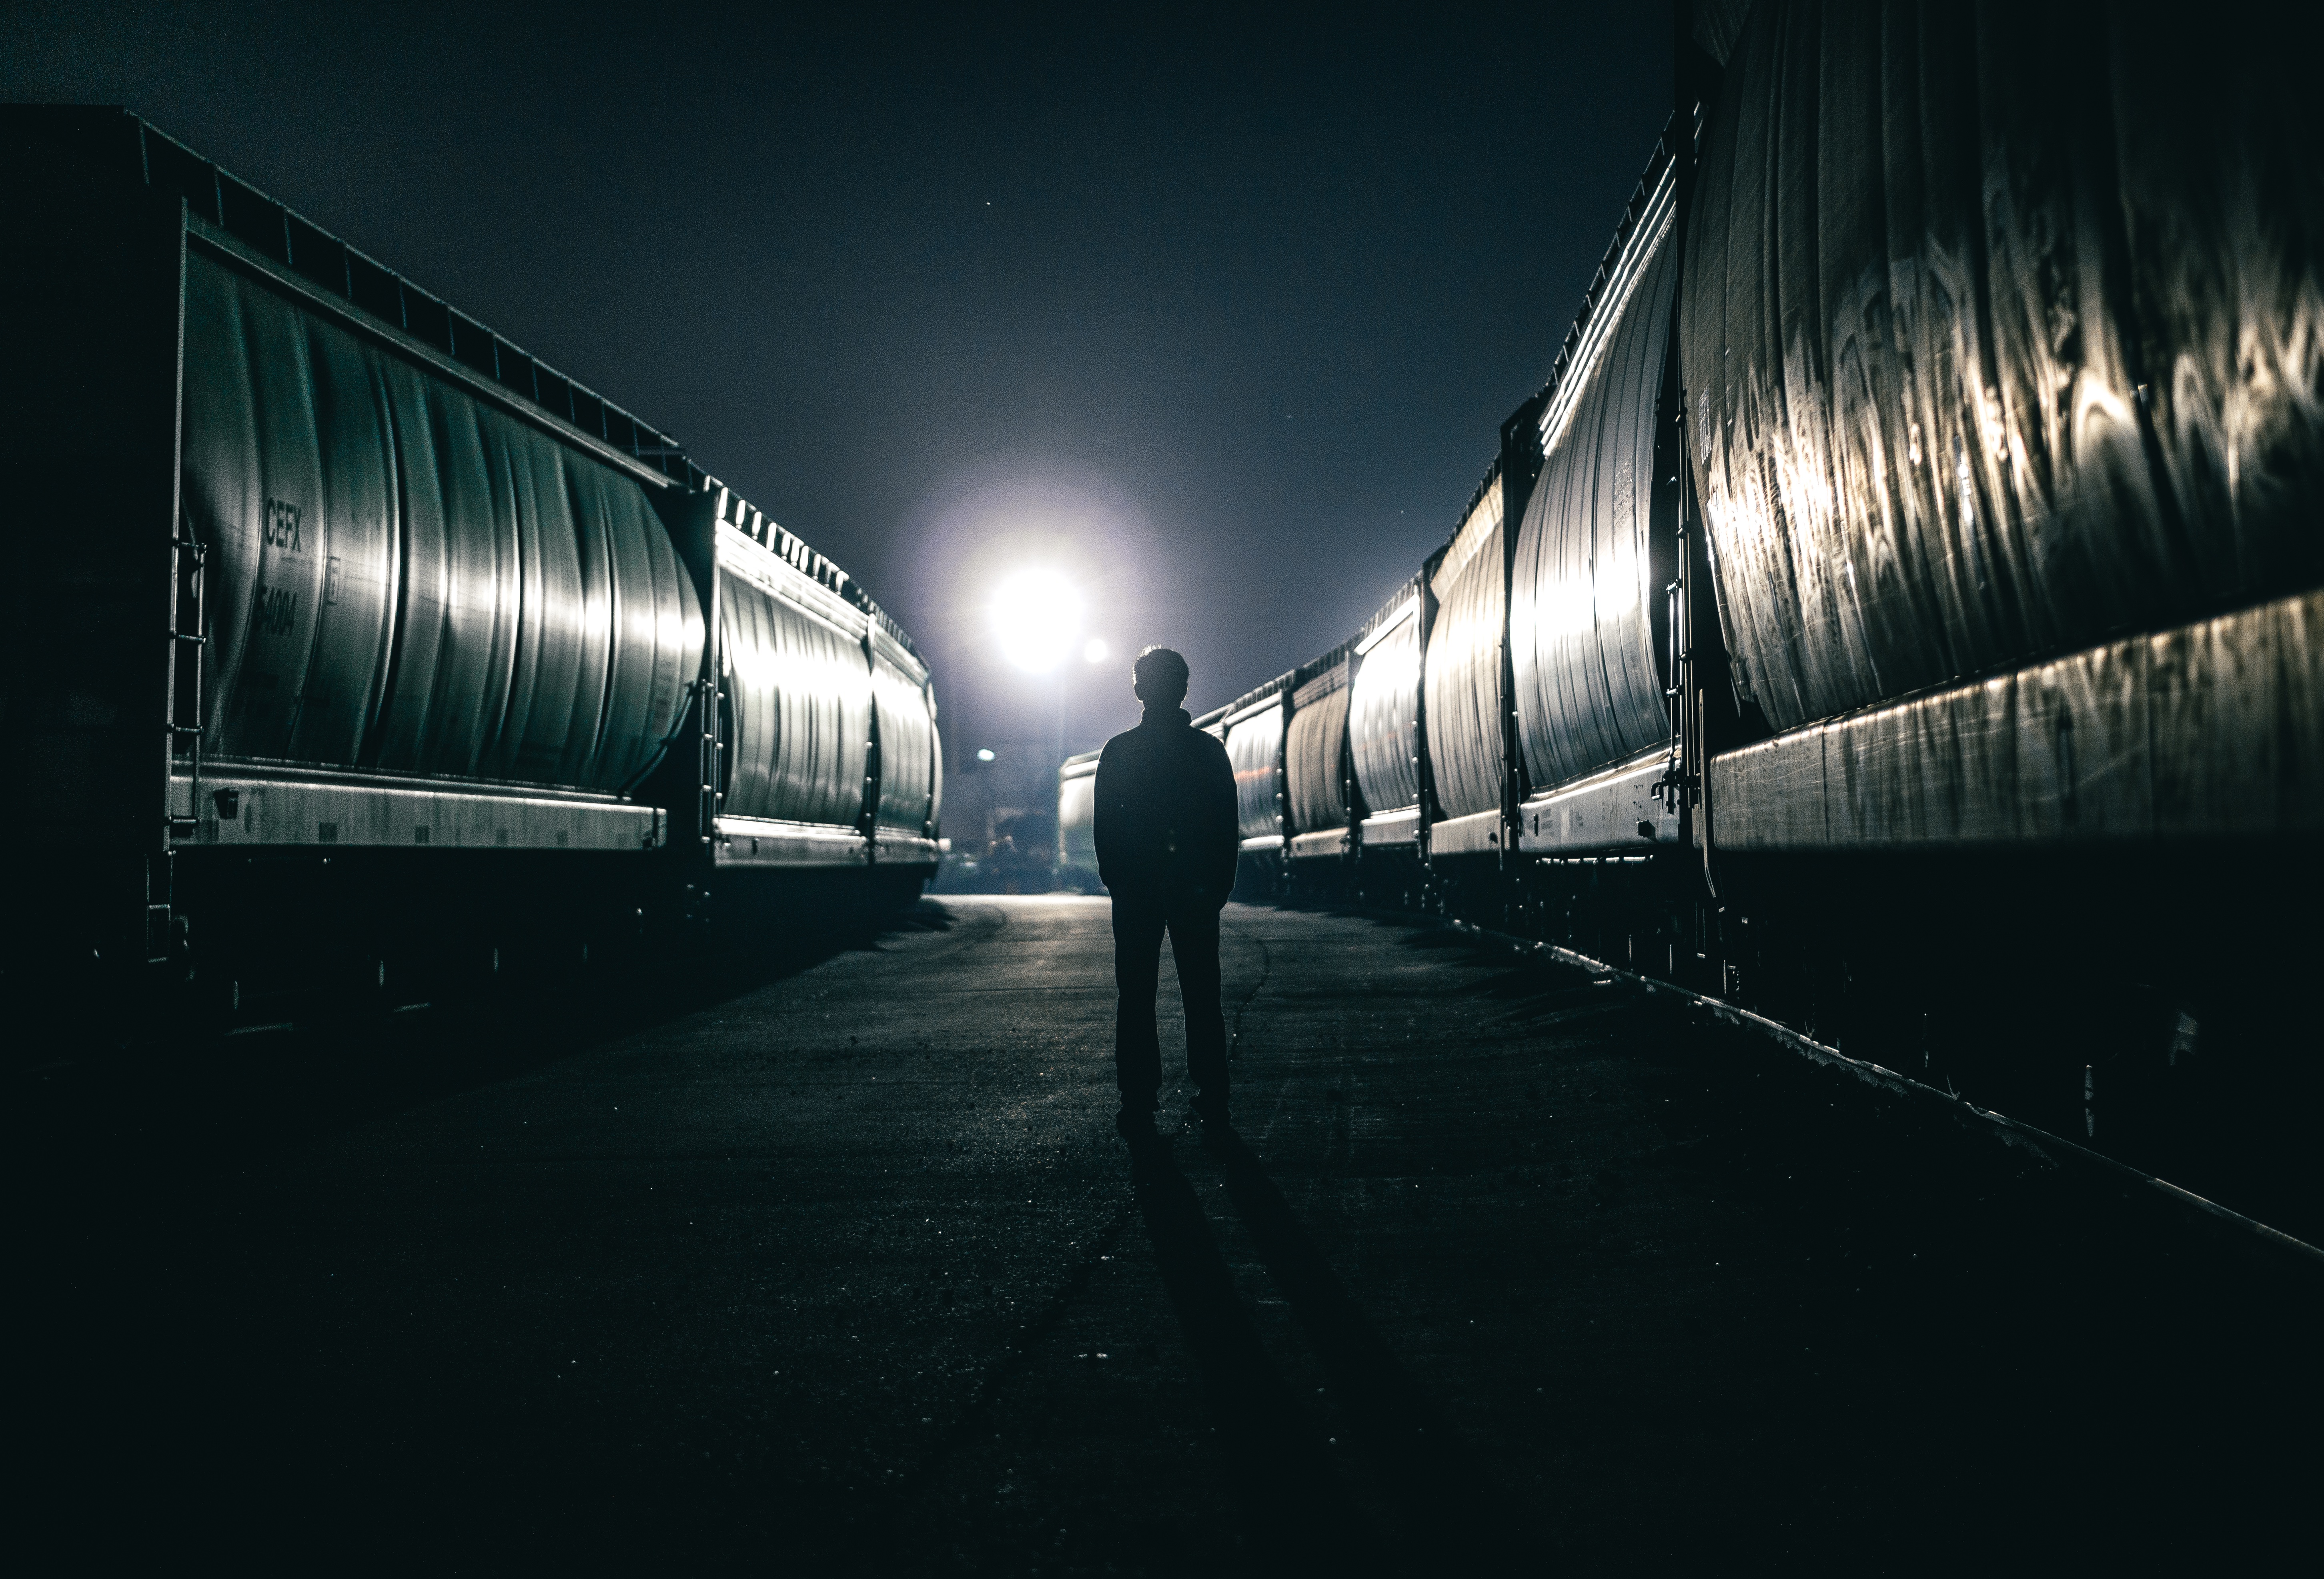
light, black and white, architecture, structure, sky, bridge, night, photography, atmosphere, evening, line, reflection, darkness, street light, electricity, lighting, cool image, infrastructure, symmetry, angle, cool photo, midnight, metropolis, phenomenon, metropolitan area, fixed link